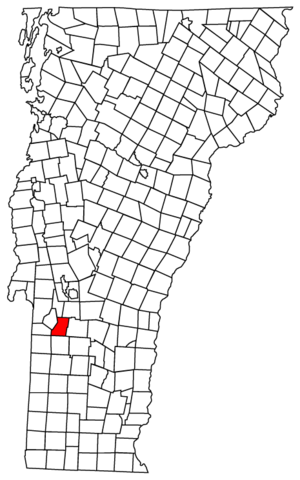
Tinmouth est une ville située dans le comté de Rutland, dans l'État du Vermont, aux États-Unis.